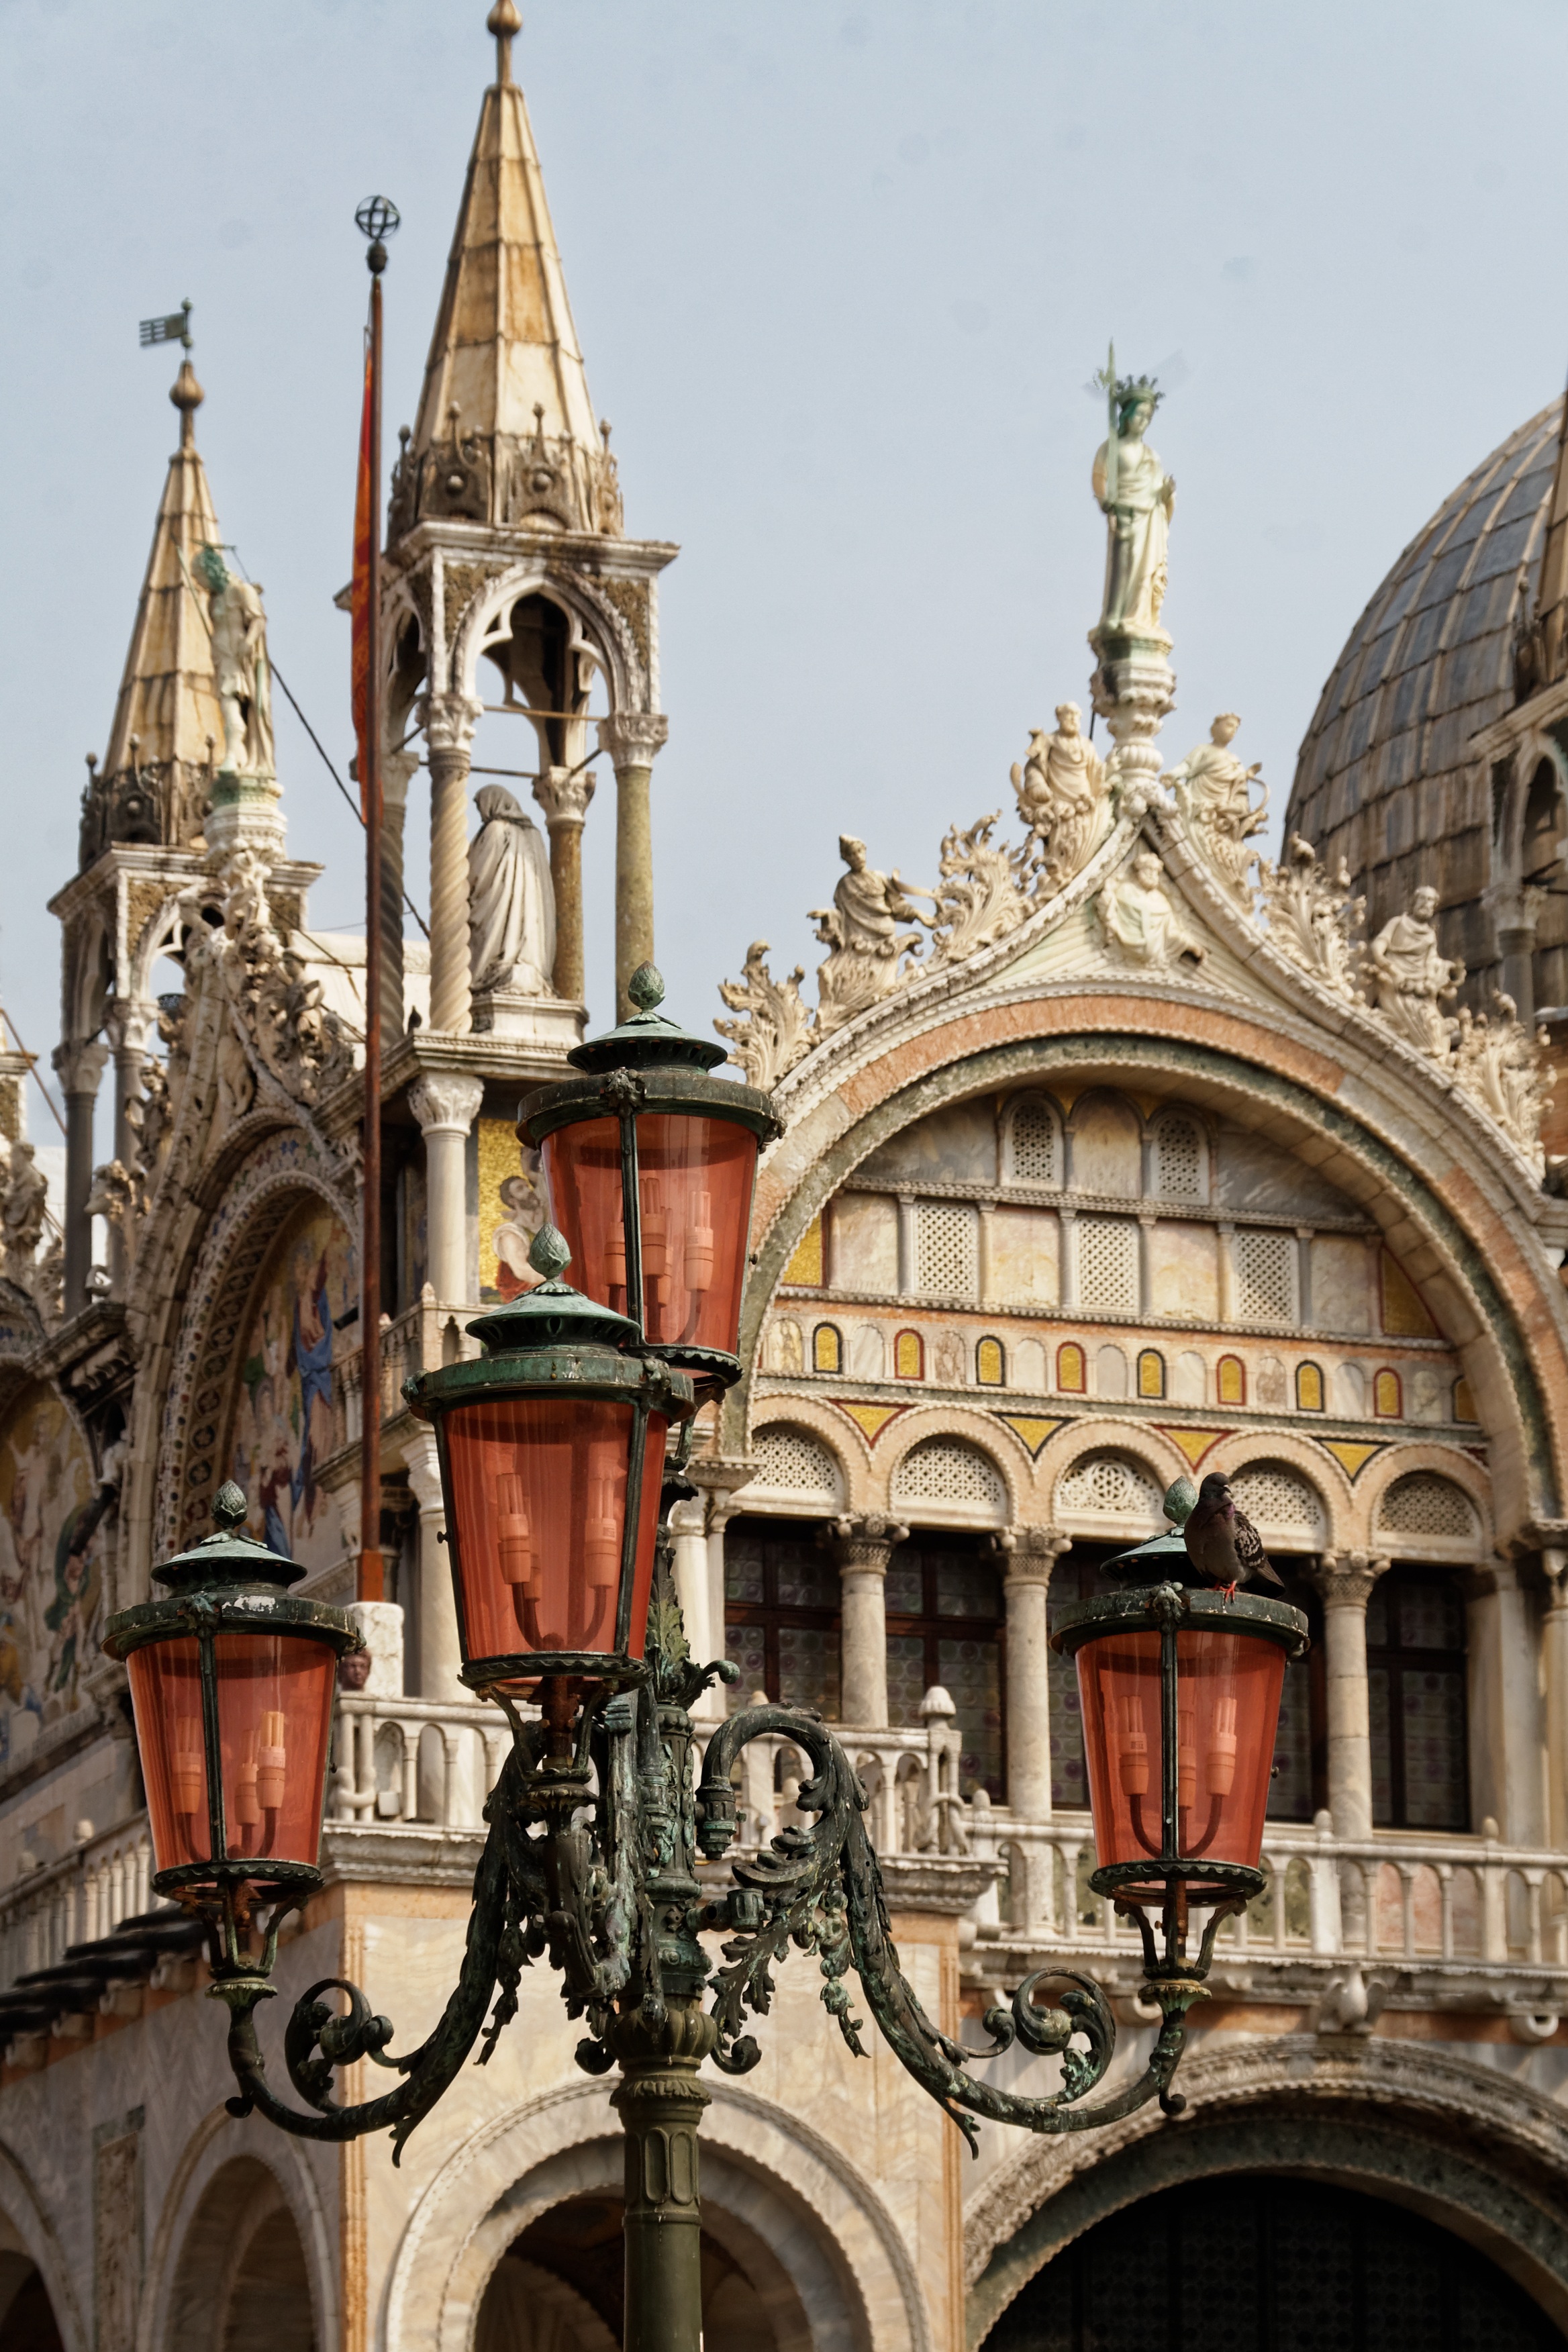
architecture, building, lantern, landmark, italy, facade, venice, church, cathedral, lamp, place of worship, monastery, venezia, synagogue, basilica, middle ages, gothic architecture